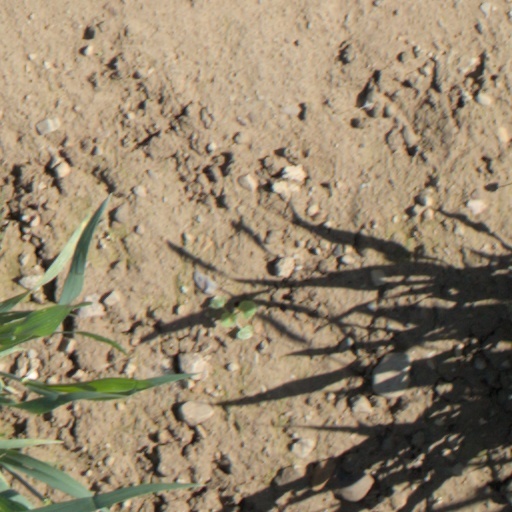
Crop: wheat